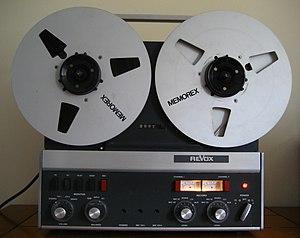
ReVox est une marque déposée suisse de fabrication de matériel audio enregistrée par Studer le 27 mars 1951. Sous cette marque seront diffusés des équipements grand public ou semi-professionnels tandis que la marque Studer sera réservée aux équipements professionnels.